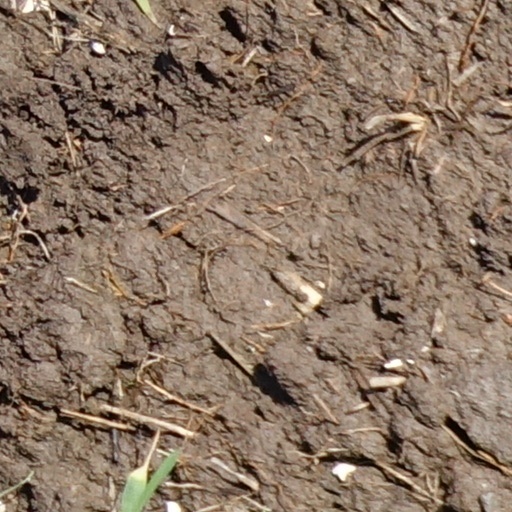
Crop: wheat